Rakhine people

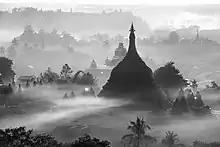
The pagodas at Mrauk-U pagodas are part of modern-day Rakhine identity.

In 1826, following the Bamar's defeat in the First Anglo-Burmese War, Arakan became a part British Burma. Sittwe was subsequently established as the new capital of the region.